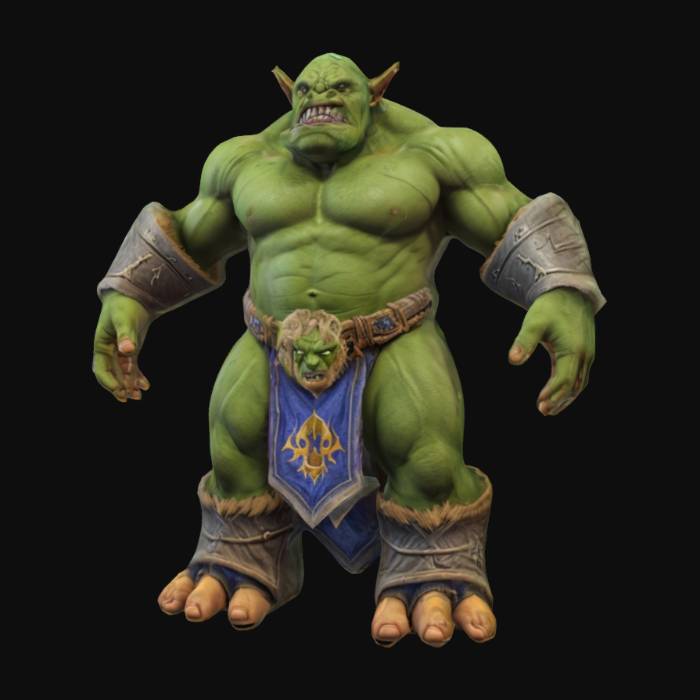
미적 점수 (1~10점): 6